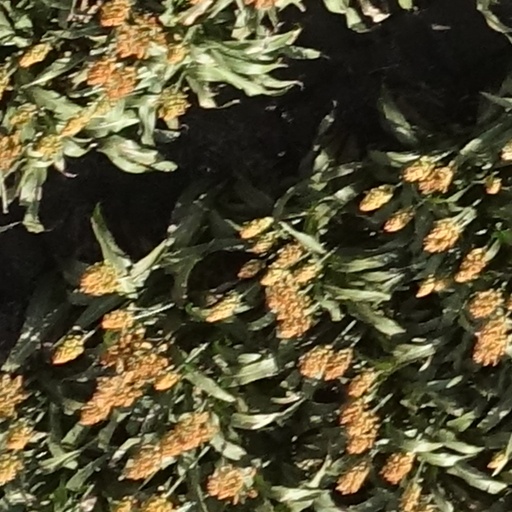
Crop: sorghum